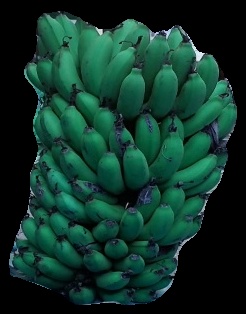
Variety: pachbale
Grade: grade2